Lyari Notes

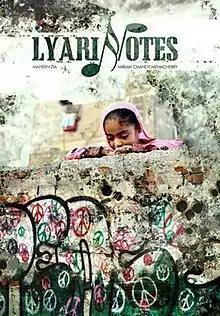

Lyari Notes is a 2016 documentary that was directed by Maheen Zia and Miriam Chandy Menacherry. The film premiered at the International Documentary Film Festival Amsterdam after being pitched at the Sheffield Doc/Fest MeetMarket in 2015, and follows a young girl and her friends as they use music as a form of escape and expression.